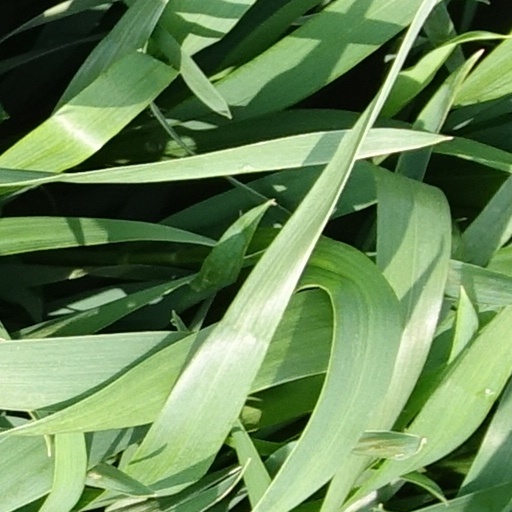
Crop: wheat